Telephone (sternwheeler)

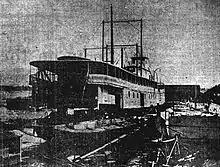
"Telephone No. 3" under reconstruction in June 1903

"Telephone No. 2" had been running under the ownership of the Columbia River and Puget Sound Navigation Company (also known as the White Collar Line), which sold all of its assets to the Dalles, Portland & Astoria Navigation Company (also known as the Regulator Line). These assets did not include "Telephone No. 2", however, as the steamer was considered unfit for service, and had not been operated after 1899, when it carried some troops from Vancouver, Washington to Portland in a little more than an hour.